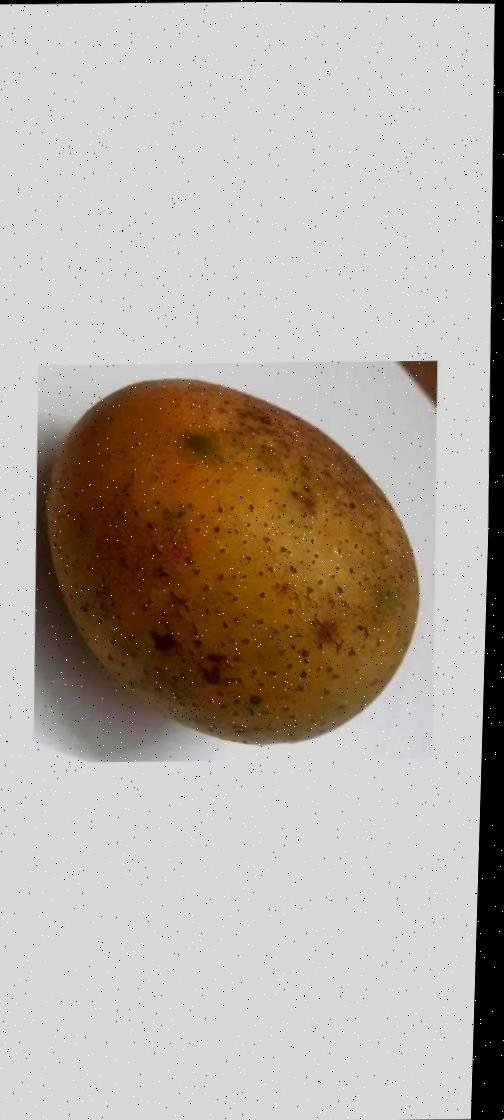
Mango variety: Gourmoti